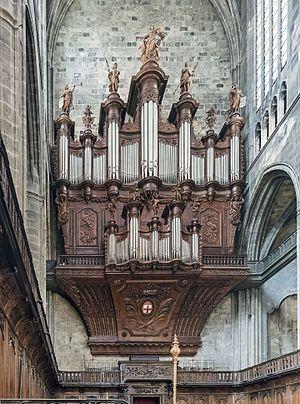
Cette liste prend en compte les orgues du Languedoc-Roussillon classés uniquement, au titre objet ou immeuble, que ce soit pour leur buffet ou leur partie instrumentale et répertoriés dans la base Palissy des Monuments historiques de France. La section Reprises recense les modifications les plus importantes. Dans certains cas le classement du buffet intègre également la tribune. À défaut de précision, le classement est réputé acquis au titre objet mais les initiales I.D. signifient au titre Immeuble par Destination et I. au titre Immeuble.
L'orgue est un instrument à vent multiforme dont la caractéristique est de produire les sons à l’aide d’ensembles de tuyaux sonores accordés suivant une gamme définie et alimentés par une soufflerie. L'orgue est joué majoritairement à l’aide d’un ou plusieurs claviers et le plus souvent aussi d’un pédalier.
Cet article recense les orgues protégés aux monuments historiques en Languedoc-Roussillon, France.
Le dit Cérémonial de Clément VIII ou Cæremoniale episcoporum jussu Clementis VIII en latin est le premier cérémonial, publié sous le pontificat de ce pape en 1600, à la suite du concile de Trente.